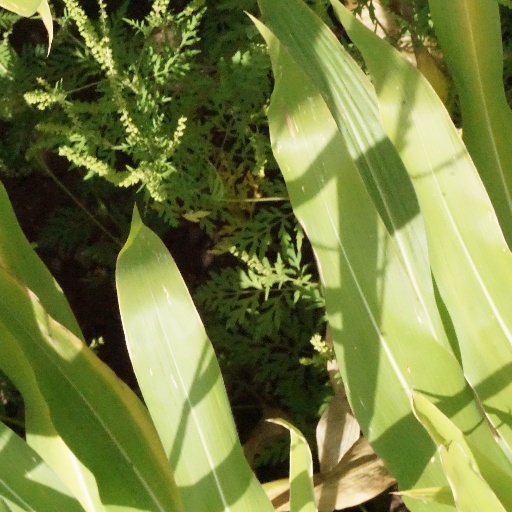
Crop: maize; corn